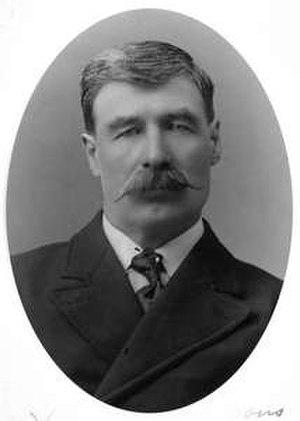
Onésime Tremblay (1856-1947) à 50 ans nosorigines.qc.ca
La tragédie du lac Saint-Jean est le nom donné par les cultivateurs du lac Saint-Jean au Québec pour une inondation permanente de leur terre provoquée par l'érection d'un barrage à la Grande-Décharge en amont de la rivière Saguenay en 1926. Le lac est alors monté à un niveau considérable, inondant des centaines d'hectares de terres cultivables le long de la rive. La lutte de ces cultivateurs pour revenir au statu quo ante a été un échec. Par contre, il est reconnu aujourd'hui qu'il y a eu erreur, un peu, d'un point de vue environnemental.